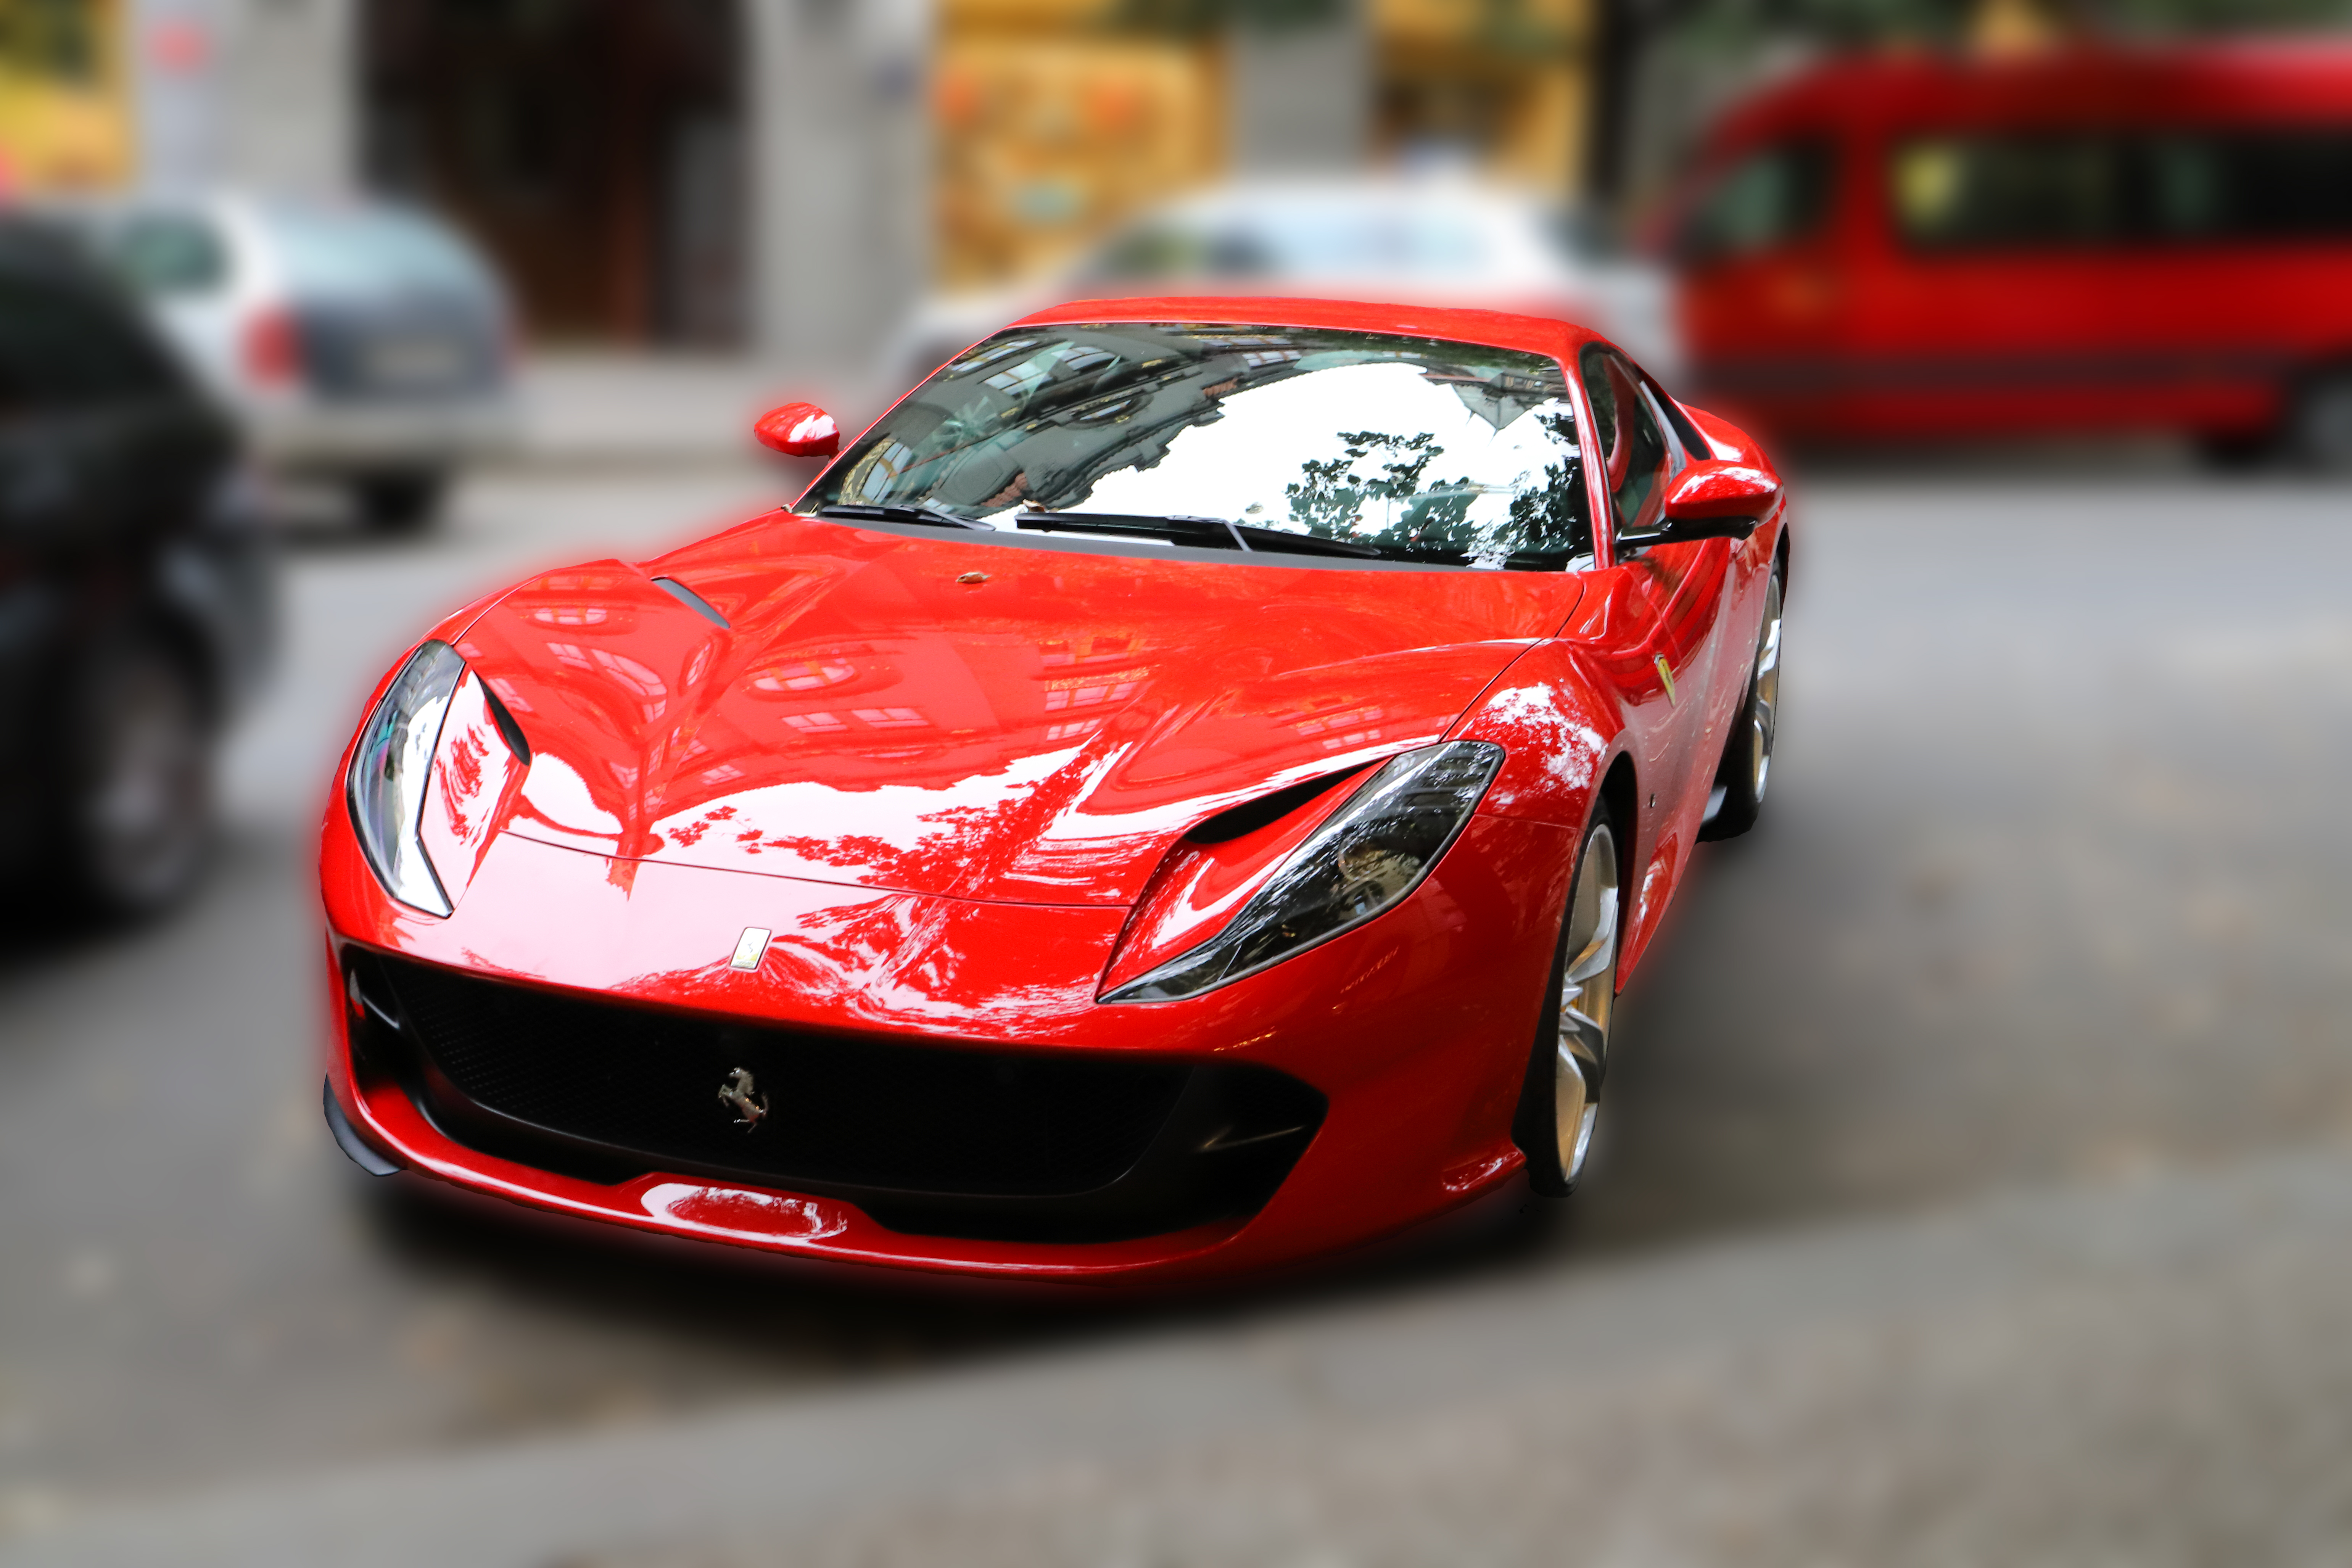
Canon EOS, land vehicle, vehicle, car, supercar, sports car, automotive design, red, performance car, coupe, luxury vehicle, race car, rim, wheel